Ideology of the Chinese Communist Party

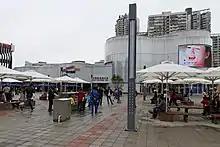
Private ownership of the means of productions were allowed as a result of the reforms.

Chen Yun's thoughts and policies dominated CCP discourse from 1989 until Deng's southern tour in 1992. Deng began campaigning for his reformist policies in 1991, managing to get reformist articles printed in the "People's Daily" and "People's Liberation Army Daily" during this period. The articles criticized those communists who believed that central planning and market economics were polar opposites, instead repeating the Dengist mantra that planning and markets were only two different ways in which to regulate economic activity. By that time, the party had begun preparing for the 14th National Congress. Deng threatened to withdraw his support for Jiang Zemin's reelection as CCP General Secretary if Jiang did not accept reformist policies. At the 8th plenum of the 13th Central Committee, in 1991, the conservatives still held the upper hand within the party leadership.